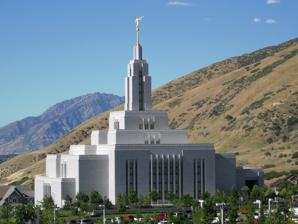
Building: Draper Utah Temple
Country: United States of America
Year built: 2009
Latter-day Saints temple in Draper, Utah, United States Draper Utah Temple Number 129 Dedication March 20, 2009, by Thomas S. Monson Site 12 acres (4.9 ha) Floor area 58,300 sq ft (5,420 m 2 ) Height 168.67 ft (51.41 m) Official website • News & images Church chronology ← Twin Falls Idaho Temple Draper Utah Temple → Oquirrh Mountain Utah Temple Additional information Announced October 2, 2004, by Gordon B. Hinckley Groundbreaking August 5, 2006, by Gordon B. Hinckley Open house January 15 – March 14, 2009 Current president Stephen N. Peterson Designed by FFKR Architects Location Draper, Utah , U.S. Geographic coordinates 40°29′43.91880″N 111°50′25.94760″W / 40.4955330000°N 111.8405410000°W / 40.4955330000; -111.8405410000 Exterior finish White granite Baptistries 1 Ordinance rooms 4 (two-stage progressive) Sealing rooms 5 Clothing rental Yes Notes The 12th temple dedicated in Utah, the Draper Utah Temple has been operating since March 2009. ( edit ) The Draper Utah Temple is the 129th temple of the Church of Jesus Christ of Latter-day Saints . It was dedicated by church president Thomas S. Monson on March 20, 2009, with additional sessions also held through March 22. The intent to build the temple was announced by church president Gordon B. Hinckley on October 2, 2004, during the church's general conference . Prior to the dedication, the temple was open to the public from January 15, 2009 through March 14, 2009. The temple was designed by FFKR Architects, using a modern style. A groundbreaking ceremony, to signify the beginning of construction, was held on August 5, 2006, conducted by Hinckley. History Church president Gordon B. Hinckley announced the intent to construct the temple during the opening session of the October 2004 general conference. Hinckley said the new building was needed to relieve overcrowding in other temples in the valley. It was the fourth temple built in the Salt Lake Valley (after the Salt Lake , Jordan River , and Oquirrh Mountain temples). Location and structure The Draper Utah Temple sits on 12 acres (49,000 m 2 ) at 2000 East and 14000 South in Draper, Utah .  The 57,000-square-foot (5,300 m 2 ) temple is 166 feet (51 m) high from the main level to the top of the structure's spire, which includes the angel Moroni statue that had historically been included on most Latter-day Saint temples. The location near the mouth of Draper's Corner Canyon includes a Latter-day Saint meetinghouse. The temple sits above 1,000 acres (400 ha; 1.6 sq mi) of open space in the canyon below that the city approved in fall of 2005.  Many varieties of trees surround the temple and line the 492 parking spots. Groundbreaking The temple groundbreaking occurred during an invitation-only ceremony at the site, and which was broadcast on the church's satellite system to nearby stake centers . The ceremony was conducted by Russell M. Nelson of the church's Quorum of the Twelve Apostles , with all members of the First Presidency in attendance. Open house and dedication On November 29, 2008, the church announced that the temple would be open to the public for tours beginning January 15, 2009. Reservations for tours were available until March 14, 2009. The temple was dedicated during 12 sessions from March 20–22 by Thomas S. Monson. In 2020, like all the church's other temples, the Draper Utah Temple was closed in response to the coronavirus pandemic . Design and architecture The building has a modern style, coupled with a traditional Latter-day Saint temple design. Designed by FFKR Architects, the temple's architecture reflects both the cultural heritage of the Draper region and its spiritual significance to the church. Draper Utah Temple Exterior The 57,000-square-foot (5,300 m 2 ) temple is 166 feet (51 m) high from the main level to the top of the structure's spire, which includes the angel Moroni statue. The exterior also includes art glass windows. These elements were chosen for their symbolic significance and alignment with temple traditions. The Draper Utah Temple under construction in March 2008 Interior The interior features limestone from France, African makore wood, and art-glass windows. The interior is also decorated with unique artwork, such as murals of the Rocky Mountains in the instruction rooms, and “a 1922 oil painting that used to hang in the former Draper Tabernacle.” The temple has a radial design centered around the celestial room , which is designed to create a spiritually uplifting environment. The temple includes four instruction rooms, five sealing rooms , and one baptistry, each arranged for ceremonial use. Symbols The design has elements representing Latter-day Saint symbolism, providing deeper spiritual to the temple's appearance and function. Symbolism is important to church members and include the interior design’s motif of the sego lily, which is Utah’s state flower. The sego lily has been said to represent many things, including Utah’s “pioneer spirit.” Draper Utah Temple Temple presidents The church's temples are directed by a temple president and matron, each typically serving for a term of three years. The president and matron oversee the administration of temple operations and provide guidance and training for both temple patrons and staff. The first president of the Draper Utah Temple was Donald L. Staheli , a former church general authority , with the matron being Afton S. Staheli. They served from 2009 until his death in 2010. As of 2024, Dirk A. Cotterell is the president, with Lilly Ann Cotterell serving as matron. A night view during the open house Admittance On September 30, 2008, the church announced that a public open house would be held from January 15, 2009 – March 14, 2009 (excluding Sundays). The temple was dedicated by Thomas S. Monson in 12 sessions, beginning on March 20 and running through the 22nd, 2009. Like all the church's temples, it is not used for Sunday worship services. To members of the church, temples are regarded as sacred houses of the Lord. Once dedicated, only church members with a current temple recommend can enter for worship. See also LDS Church portal Deseret Peak Heber Valley Vernal Price Ephraim Manti Monticello Cedar City St. George Red Cliffs Montpelier Grand Junction Other US Temples Temples in Utah ( edit ) Wasatch Front Temples Bountiful Brigham City Draper Jordan River Layton Lehi Lindon Logan Mount Timpanogos Ogden Oquirrh Mountain Orem Payson Provo Provo City Center Salt Lake Saratoga Springs Smithfield Syracuse Taylorsville West Jordan Temples along the Wasatch Front ( edit ) = Operating = Under construction = Announced = Temporarily Closed ( edit ) The Church of Jesus Christ of Latter-day Saints in Utah Comparison of temples of The Church of Jesus Christ of Latter-day Saints List of temples of The Church of Jesus Christ of Latter-day Saints List of temples of The Church of Jesus Christ of Latter-day Saints by geographic region Temple architecture (Latter-day Saints) References